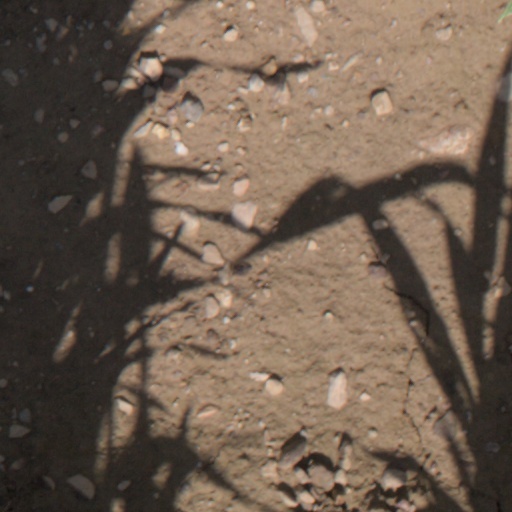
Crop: wheat